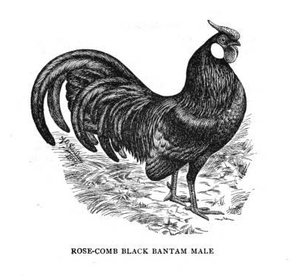
Cette liste des races de poules naines n'est pas exhaustive. Elle recense essentiellement les races rencontrées en Europe.